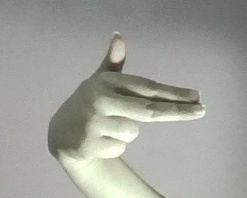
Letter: ghain